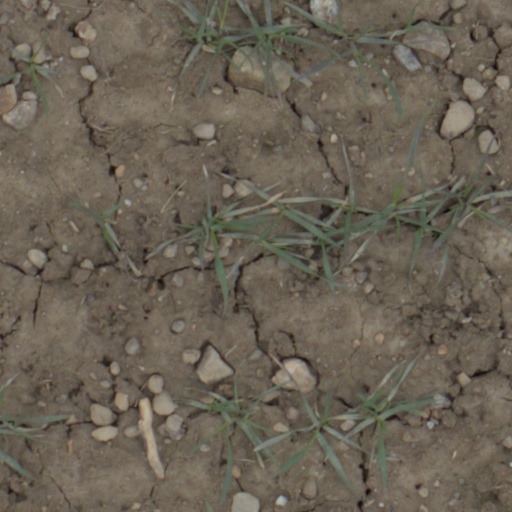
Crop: wheat